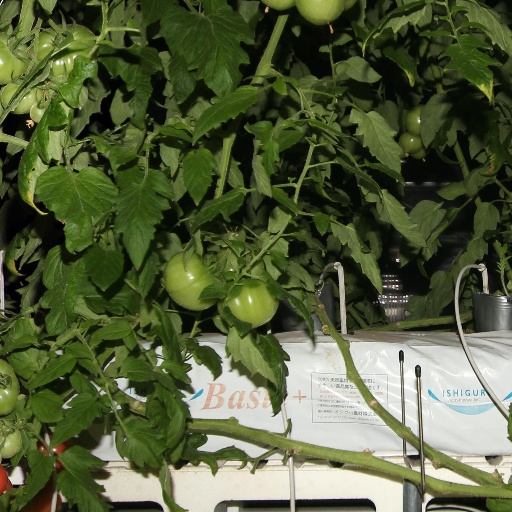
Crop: tomato